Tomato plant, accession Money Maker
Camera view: horizontal (90 deg, fisheye); turntable rotation: 150 degrees
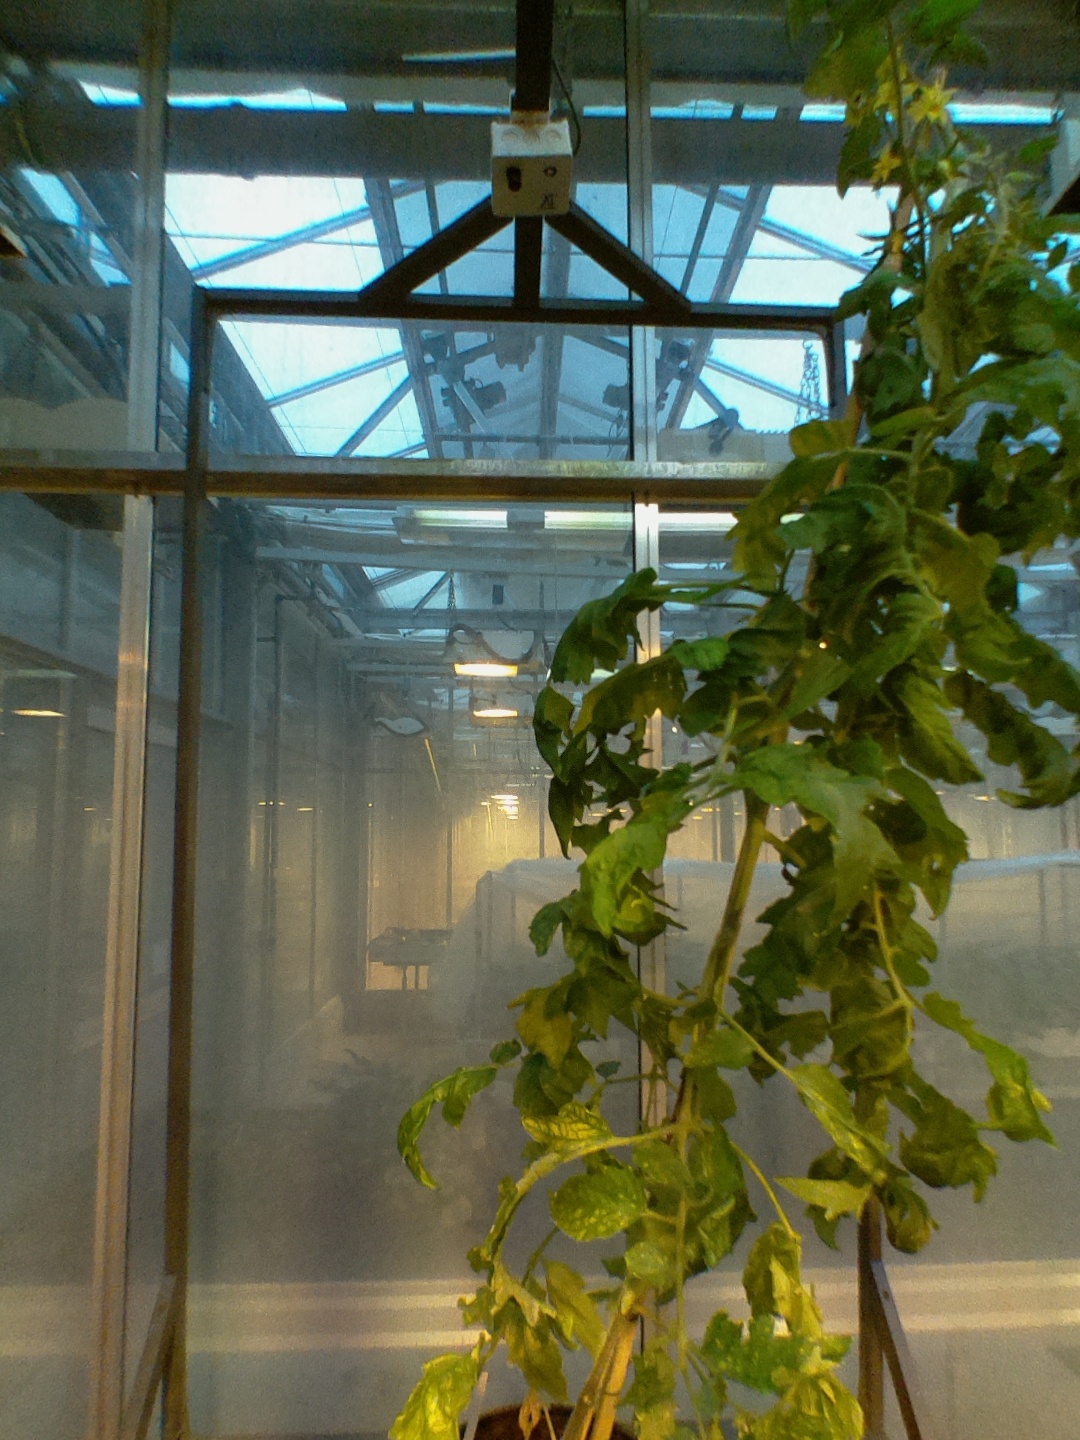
BBCH growth stage 70: Fruits at the main stem or branches visibles